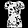
Label: T - shirt / top